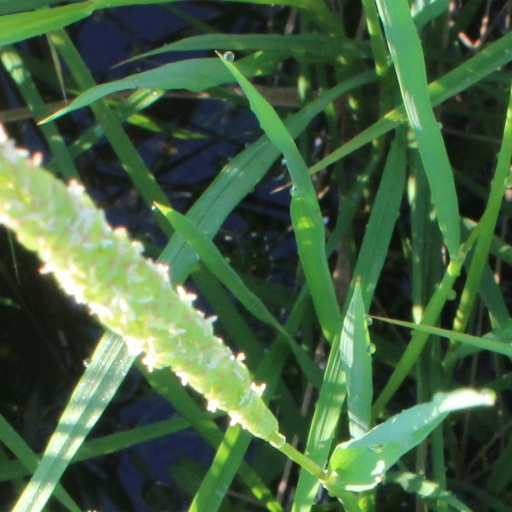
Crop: rice